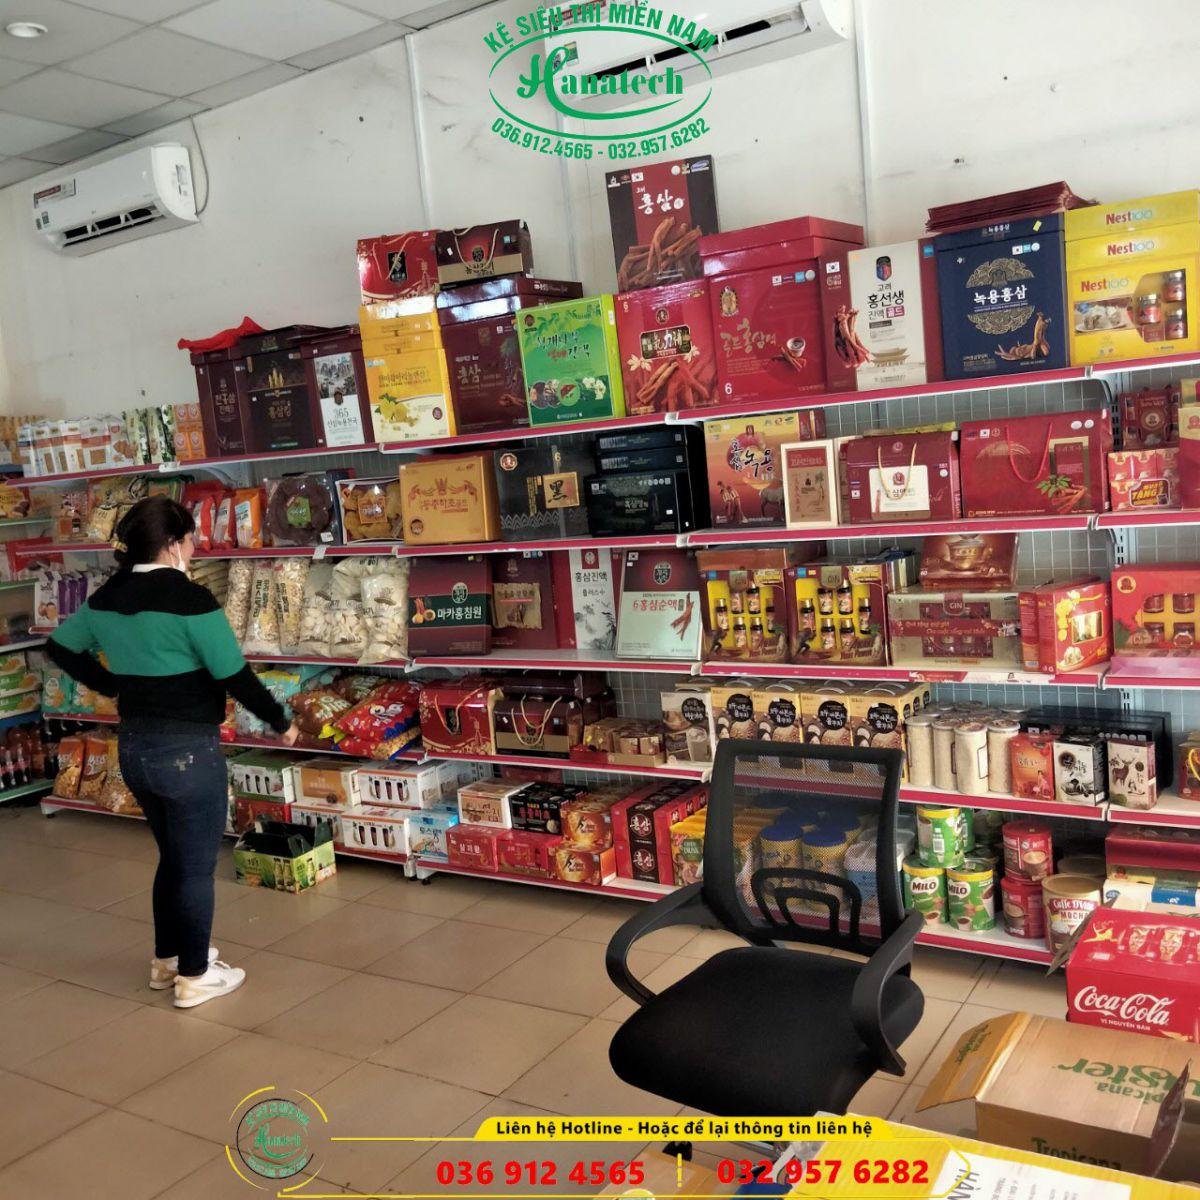
có một chiếc ghế xoay xuất hiện ở trước kệ hàng